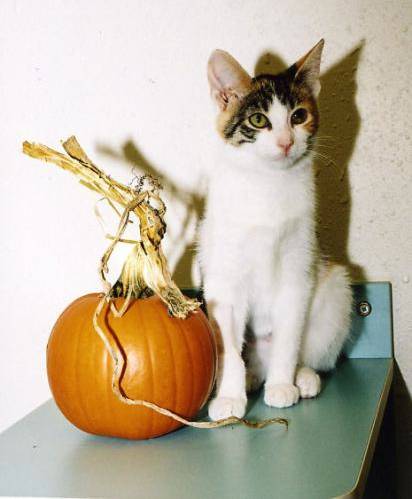
Label: cat